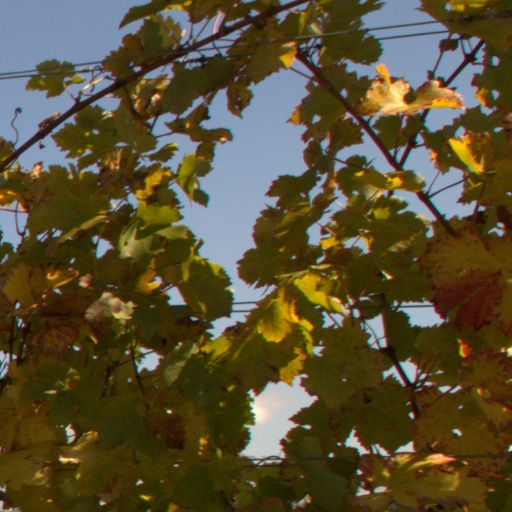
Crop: grape